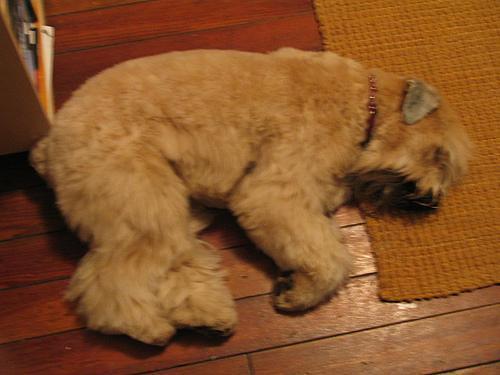
wheaten terrier